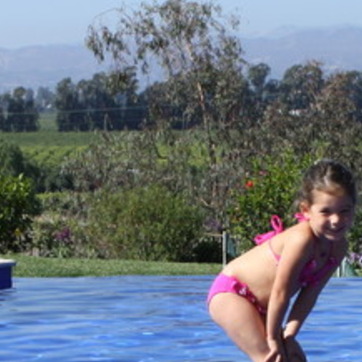
Material: foliage